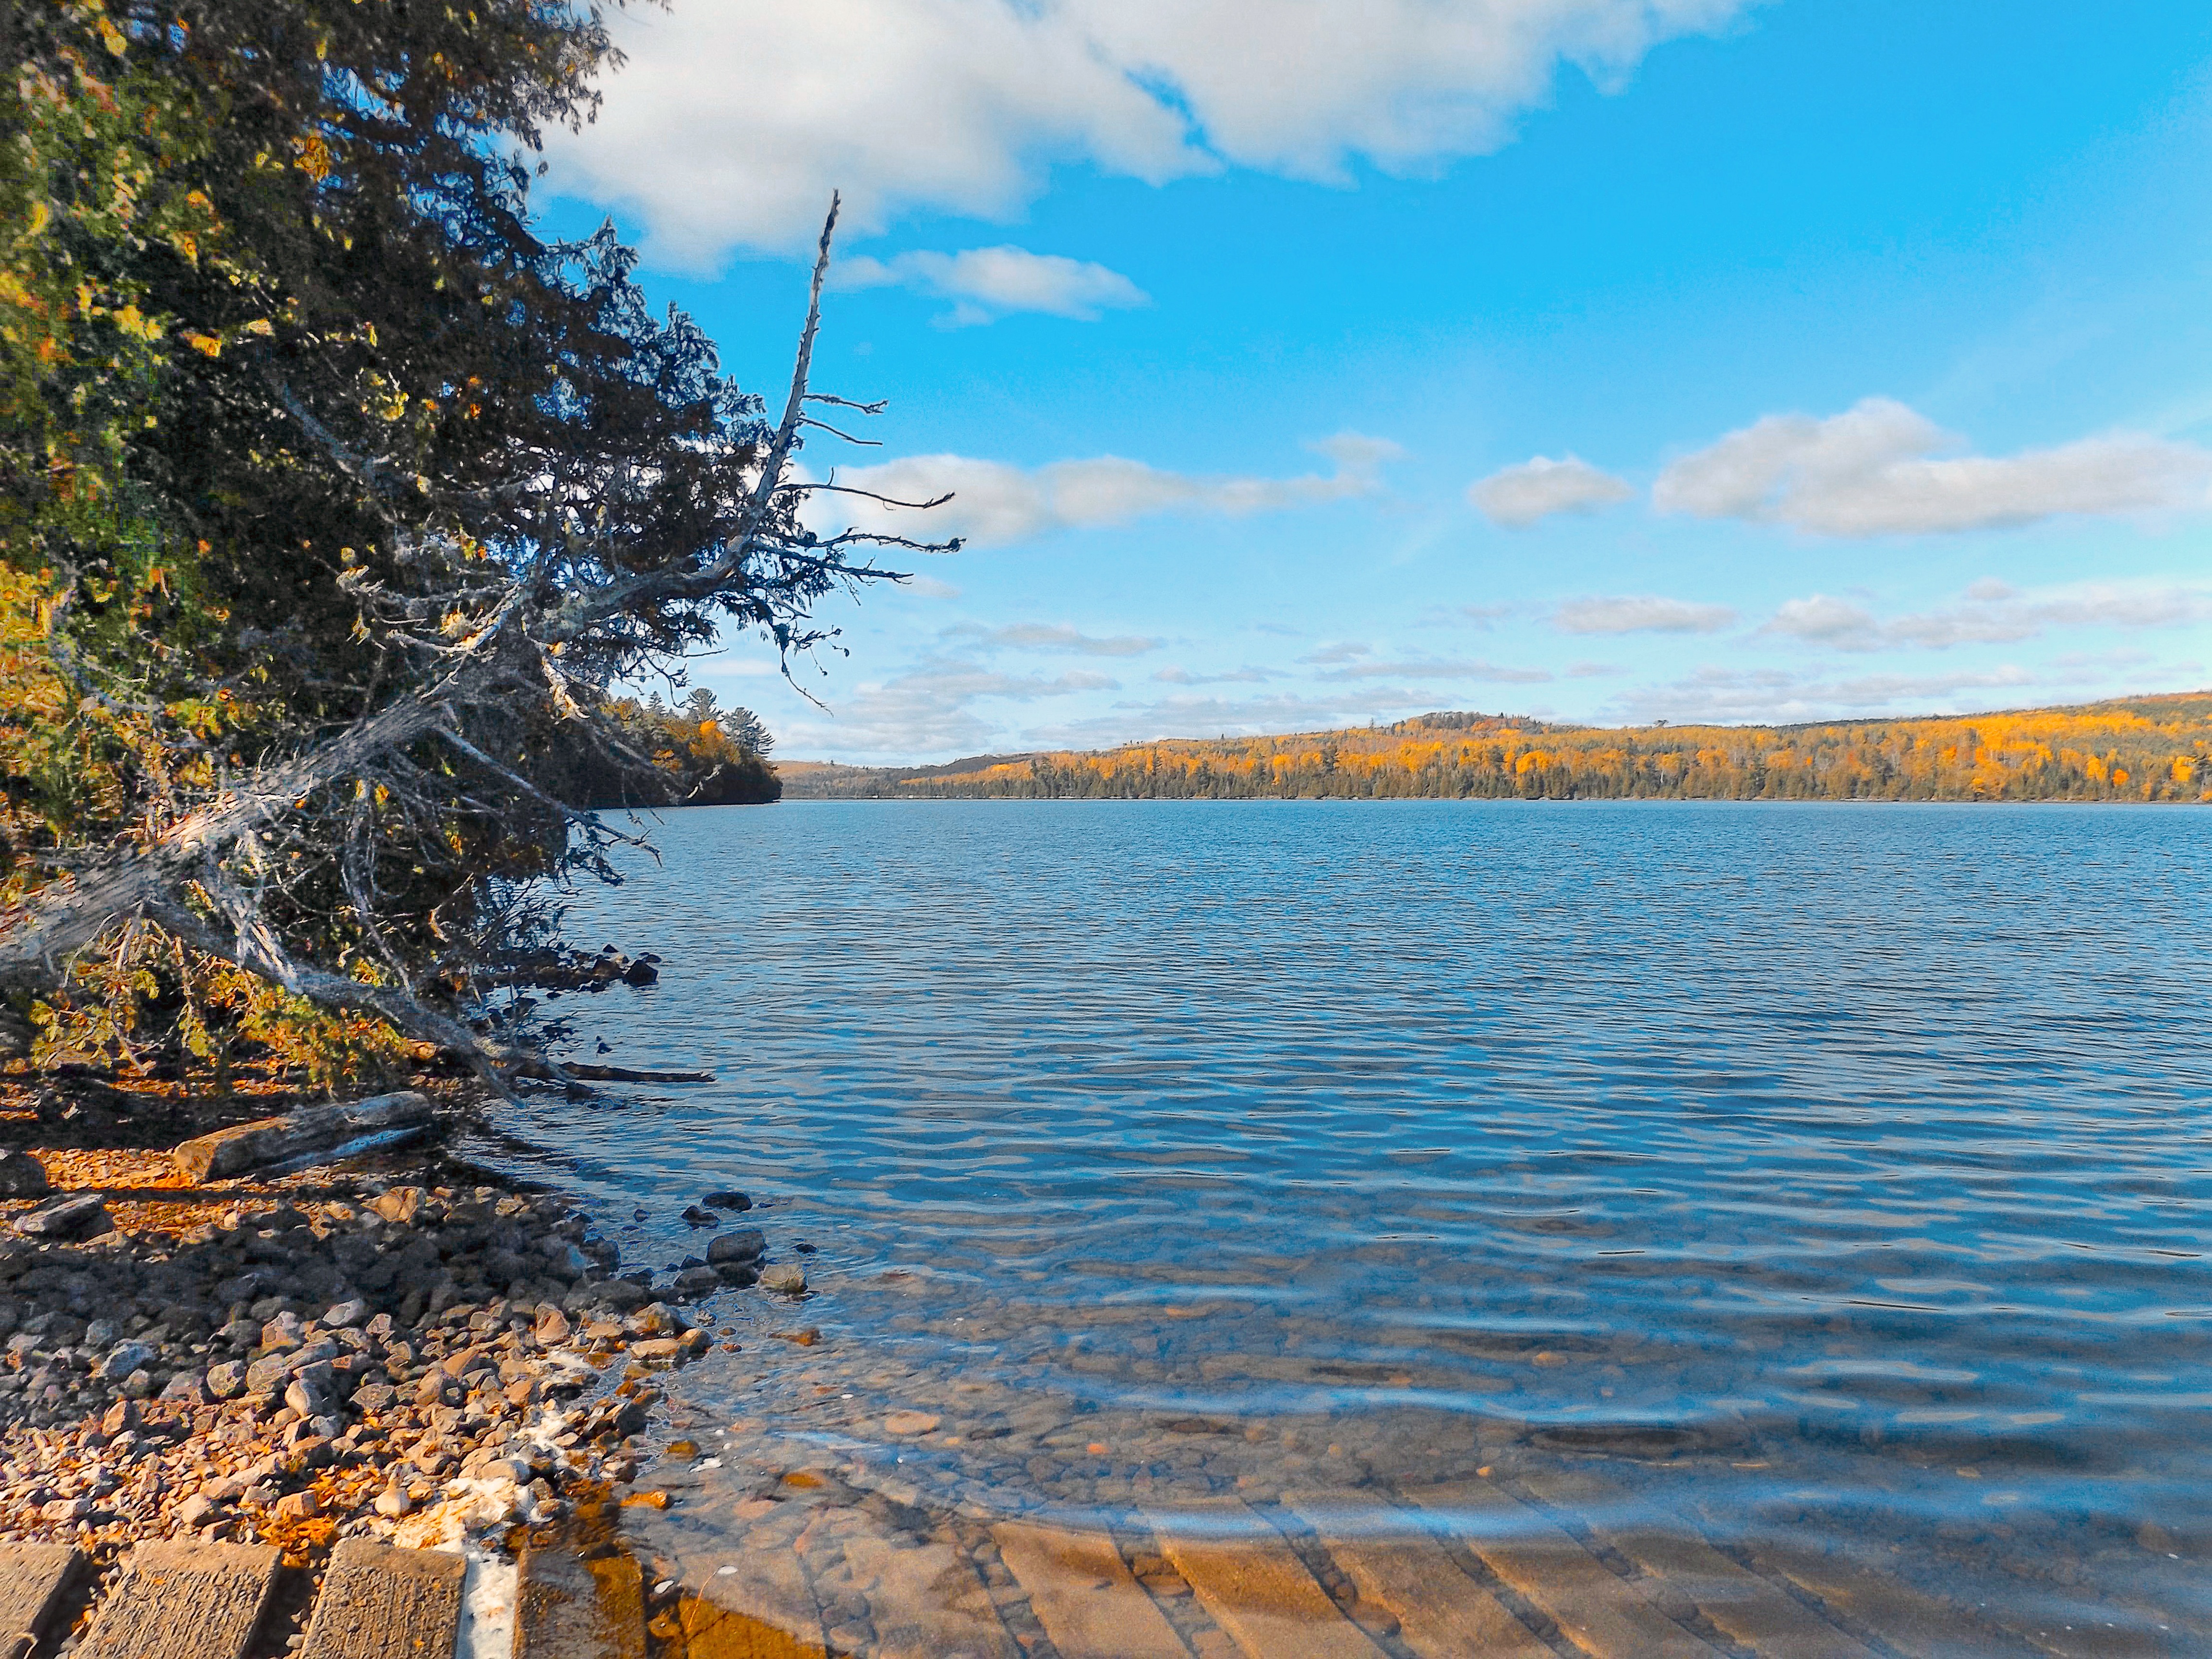
landscape, tree, water, nature, forest, horizon, wilderness, mountain, cloud, sky, sunlight, leaf, shore, lake, river, vacation, travel, inlet, reflection, autumn, scenery, calm, blue, reservoir, bank, wetland, loch, state park, lake district, meteorological phenomenon, boat landing